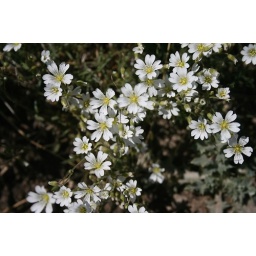
Most flowers around the rock were small, white or yellow.